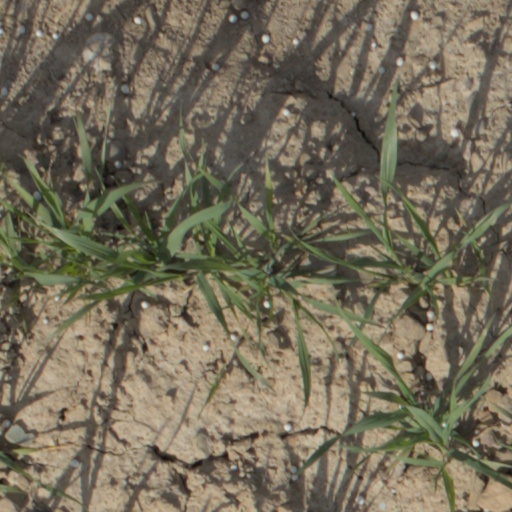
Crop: wheat